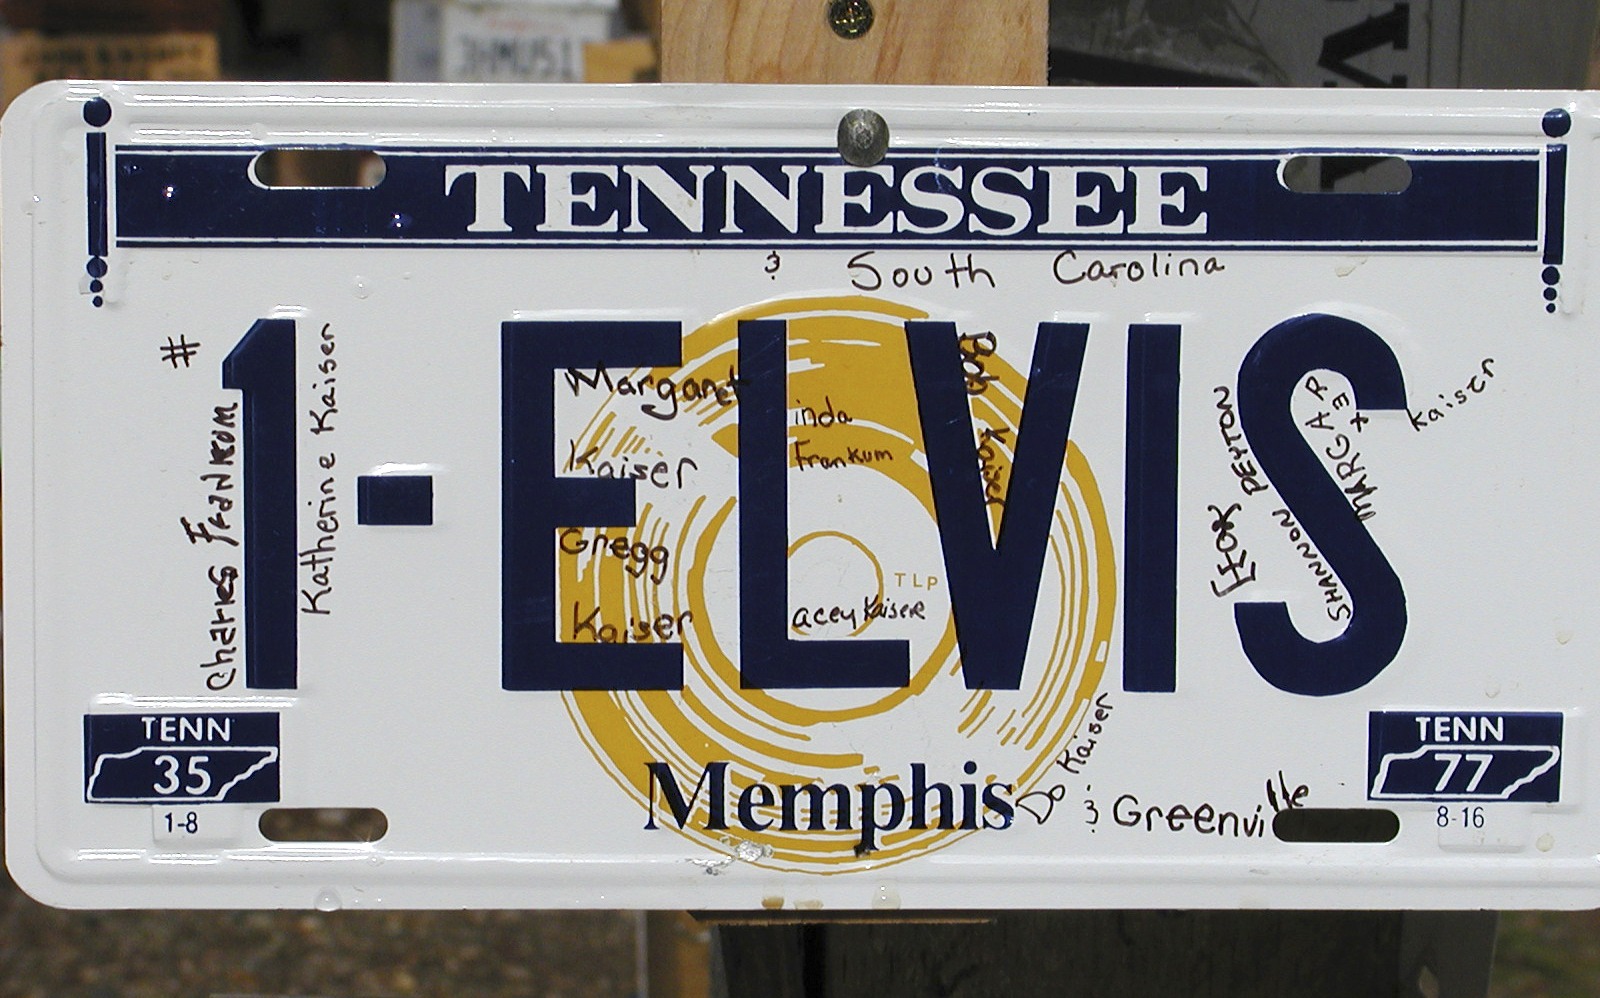
car, automobile, number, advertising, transport, sign, vehicle, banner, plate, auto, street sign, signage, art, license, metallic, automotive exterior, vehicle registration plate